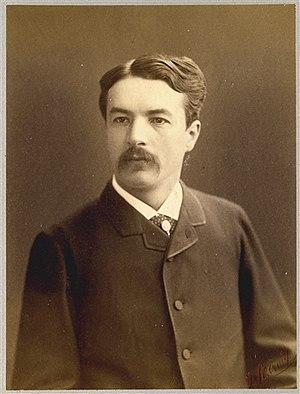
Edouard Odier. Cette photo fait partie d'un album conservé dans l'ancien fonds de la Bibliothèque du CICR. Portraits des Premiers Adeptes de la Croix-Rouge, Vol. I (cote AF 681). Dans l'album la photo fait partie de la section: Genève et Suisse, Comité international.